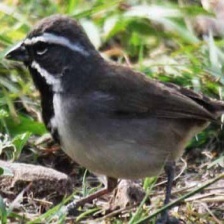
Species: BLACK-THROATED SPARROW
Scientific name: AMPHISPIZA BILINEATA